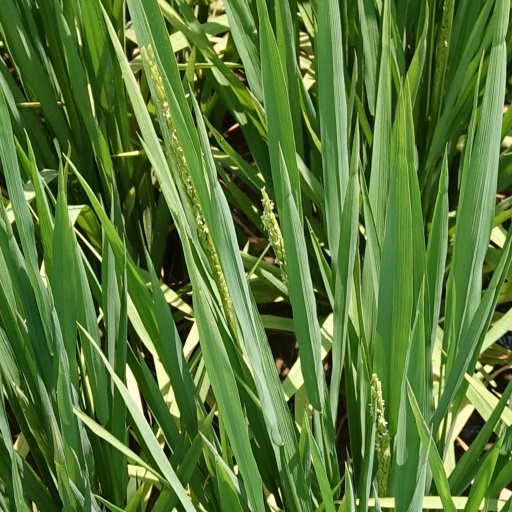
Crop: rice